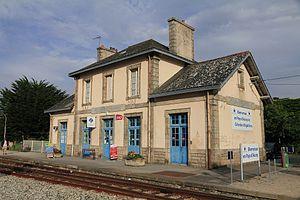
Vue du bâtiment voyageurs de la gare de Plouharnel - Carnac en août 2011, Bretagne, France.
La gare de Plouharnel - Carnac est une gare ferroviaire française de la ligne d'Auray à Quiberon, située sur le territoire de la commune de Plouharnel, à proximité de Carnac, dans le département du Morbihan en région Bretagne.
La ligne d’Auray à Quiberon est une ligne de chemin de fer française à voie unique et écartement normal qui constitue un embranchement de la ligne de Savenay à Landerneau, ligne radiale du sud de la Bretagne. Elle permet, à partir de la gare d'Auray, la desserte de la presqu'île de Quiberon.
La liste des gares du Morbihan recense de manière exhaustive les gares ferroviaires et haltes ferroviaires situées dans le département français du Morbihan. Les lignes sur lesquelles elles sont situées et leurs années d'ouverture, ainsi que, le cas échéant, leur année de fermeture, sont également précisées.